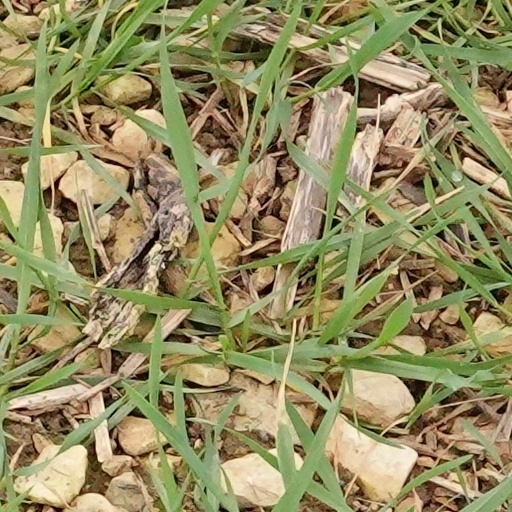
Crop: wheat